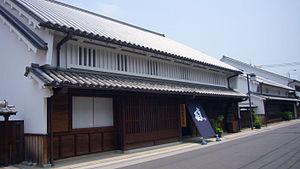
L'habitat japonais a conservé certains éléments traditionnels japonais : maisons en bois, pièces en tatami, parois en papier, vestibules, qui sont souvent mélangés aux éléments plus modernes : immeubles en béton armé et constructions aux normes parasismiques.